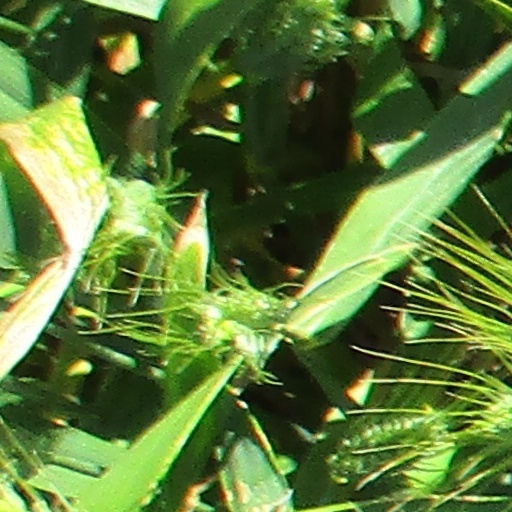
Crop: wheat